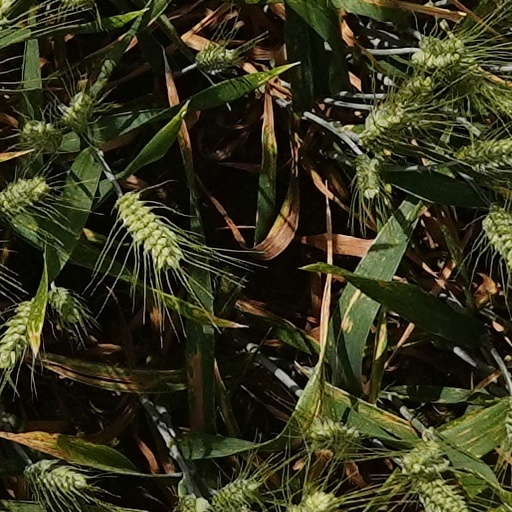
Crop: wheat